Nurse shark

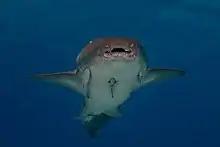
Nurse shark swimming

The nurse shark (Ginglymostoma cirratum) is an elasmobranch fish in the family Ginglymostomatidae. The conservation status of the nurse shark is globally assessed as Vulnerable in the IUCN List of Threatened Species. They are considered to be a species of least concern in the United States and in The Bahamas, but considered to be near threatened in the western Atlantic Ocean because of their vulnerable status in South America and reported threats throughout many areas of Central America and the Caribbean. They are directly targeted in some fisheries and considered by-catch in others.